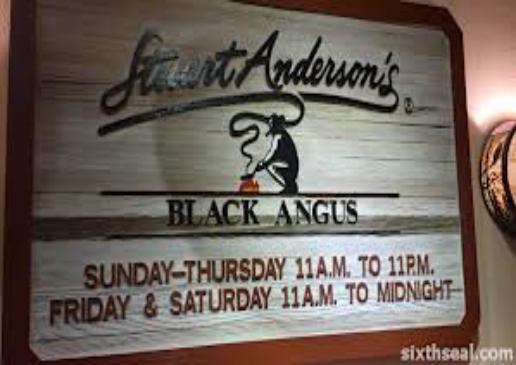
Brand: Black Angus Steakhouse
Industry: Food